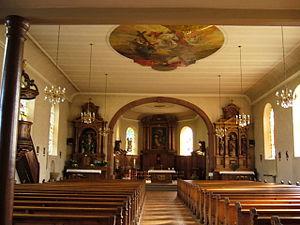
Rombach-le-Franc est une commune française située dans le département du Haut-Rhin, en région Grand Est.